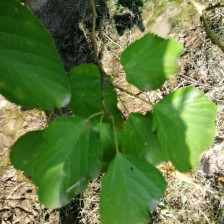
Variety: WhiteKing